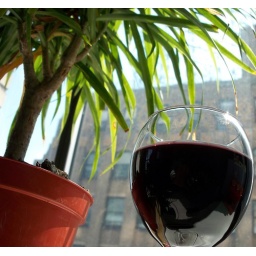
Red wine, green tree, dirty window. It's just another Thursday in the office.